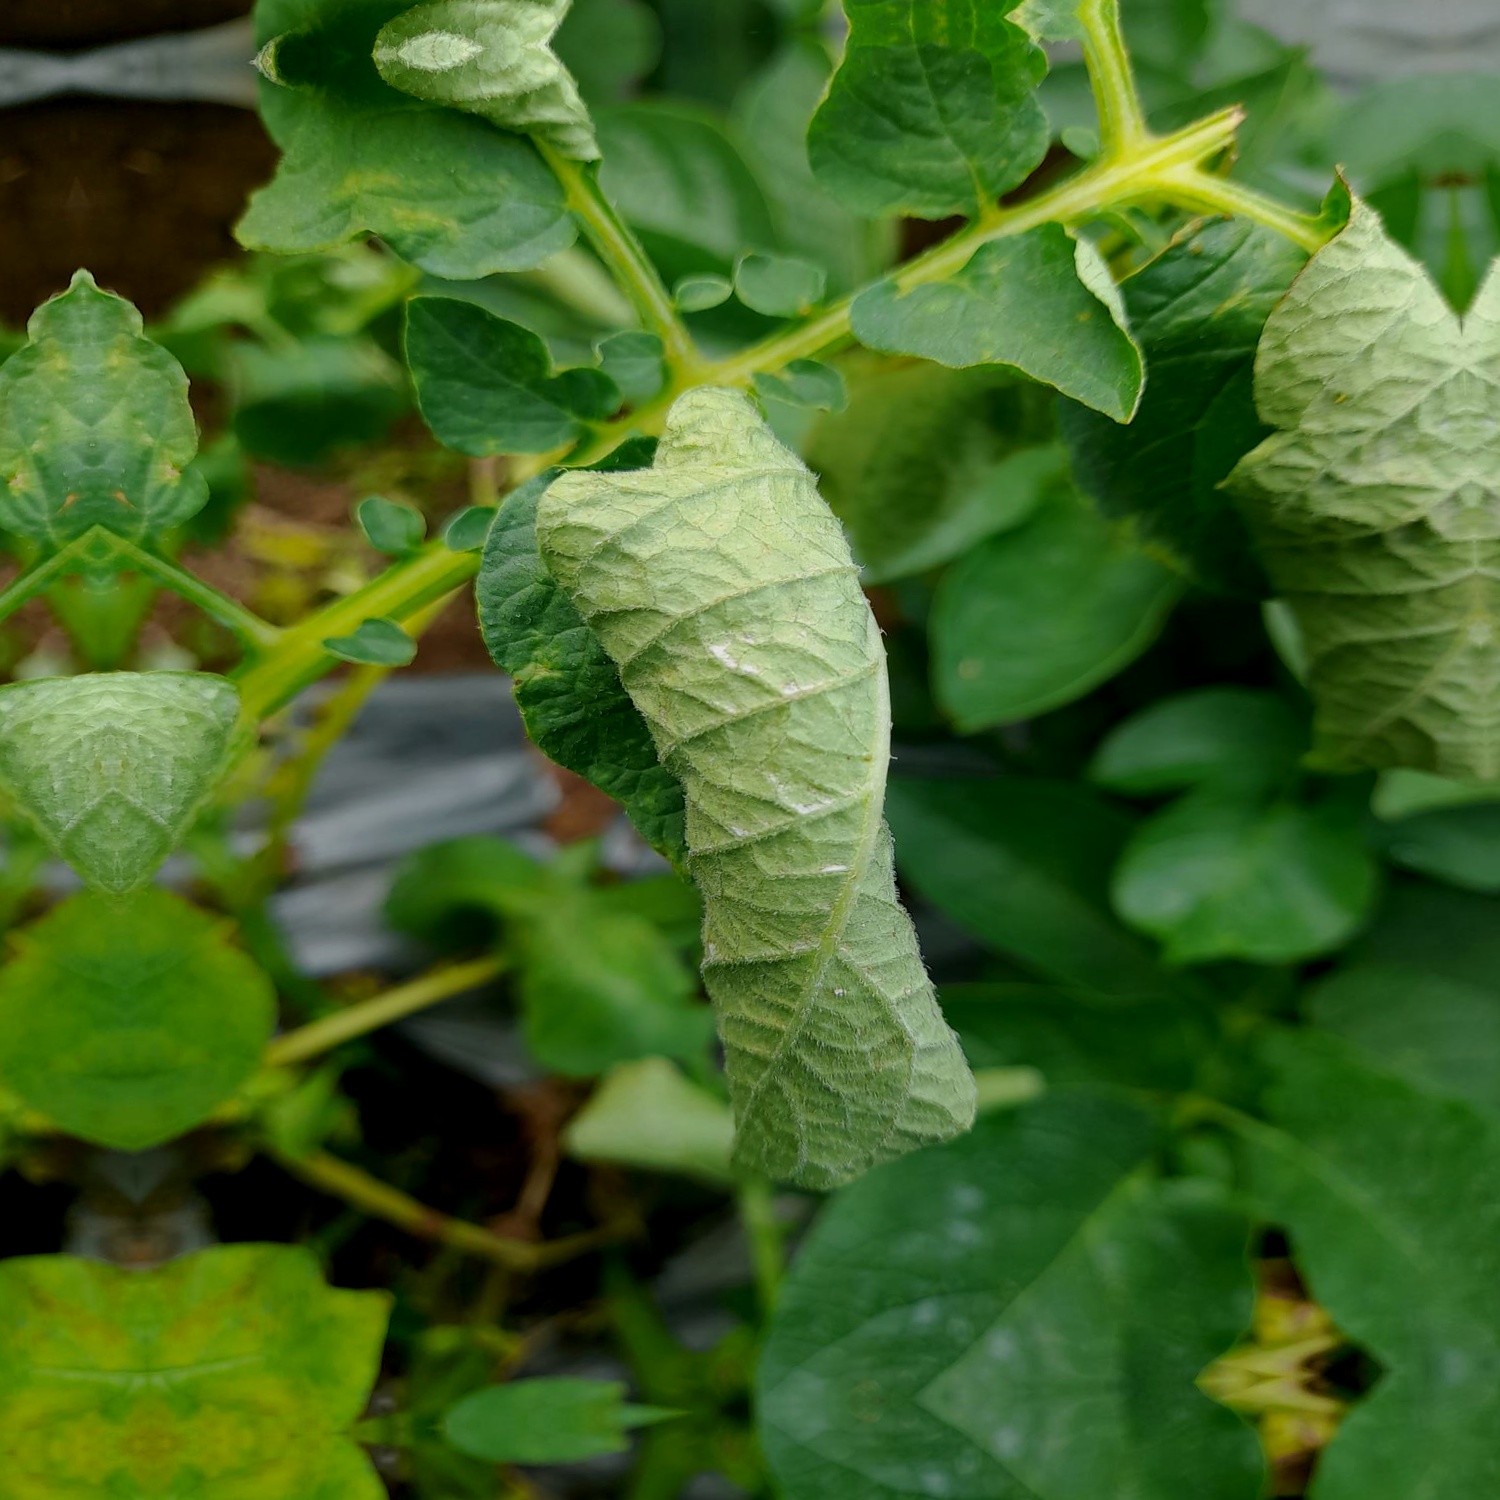
Etiqueta: Pudricion_Parda